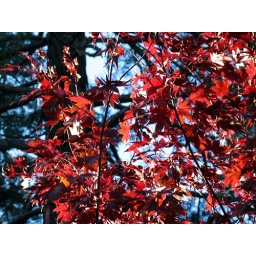
red trees against blue sky